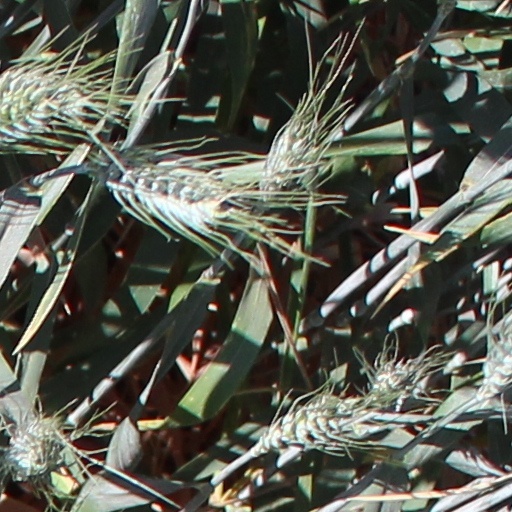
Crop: wheat